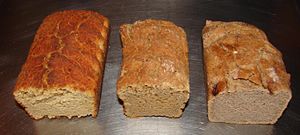
Gluten / Glutenfri produkter
Tre glutenfri brød, af bagte af quinoa, teff og boghvede.
Gluten er et protein, der findes i nogle kornsorter, især hvede, rug og byg. Gluten er det stof, der gør æltet dej elastisk. Mennesker med sygdommen cøliaki kan ikke tåle gluten.